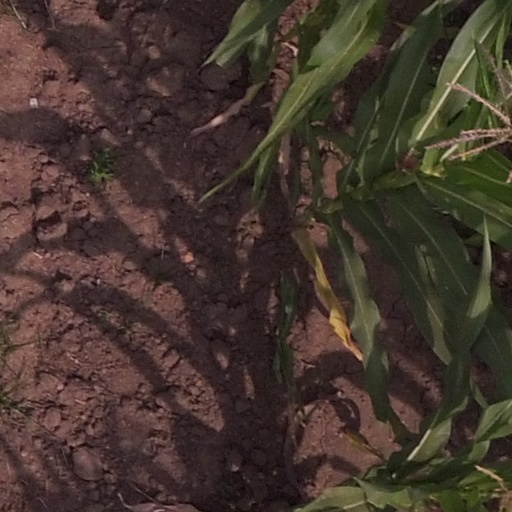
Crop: maize; corn